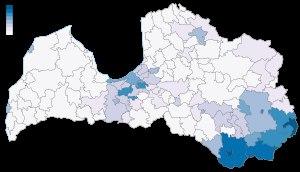
L'Europe centrale est la région s'étendant au cœur du continent européen. Elle désigne un espace dont les contours flous et variables ne coïncident pas toujours avec les frontières des pays concernés. D'après les définitions, variant tant selon les auteurs que les époques, cinq à vingt-et-un États actuels peuvent être considérés comme centreuropéens. Au-delà de considérations strictement géographiques, l'Europe centrale désigne un ensemble partageant une trajectoire historique commune, laquelle a façonné un héritage culturel et politique singulier.